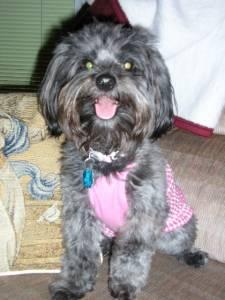
Breed: yorkshire terrier